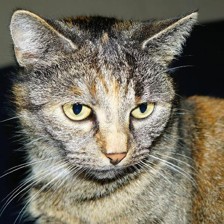
Label: animals